Mill Mountain Theatre

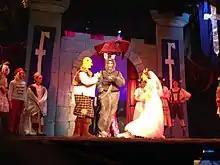
"Shrek The Musical TYA", summer of 2018

Despite early growing pains, the theater saw growing success in its first decade and sold out its season tickets in both 1972 and 1973. In October 1976, however, the group's mountaintop playhouse burned to the ground in a case of what was later determined to be arson. The theater's board of directors arranged a partnership with Roanoke's Grandin Theatre, and the troupe's performances were held there for the next seven years.